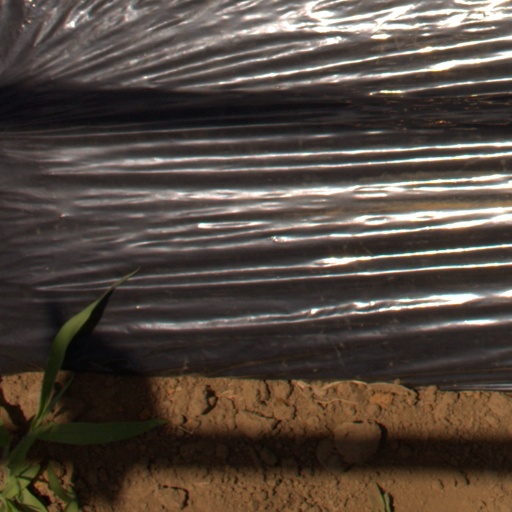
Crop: Jerusalem artichoke